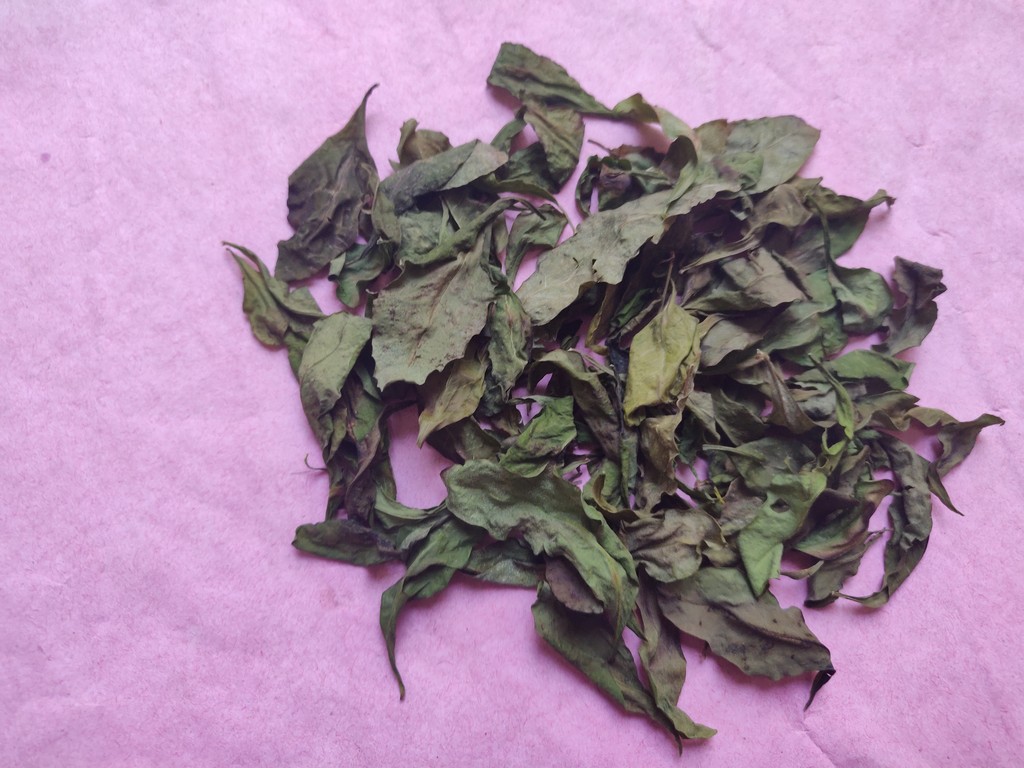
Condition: Dried
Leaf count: multiple
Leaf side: unknown